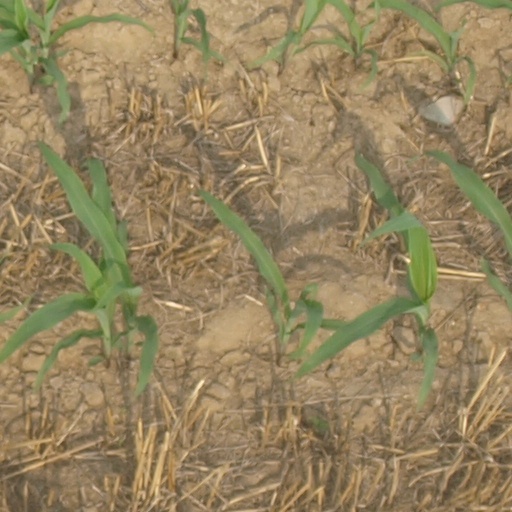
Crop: maize; corn